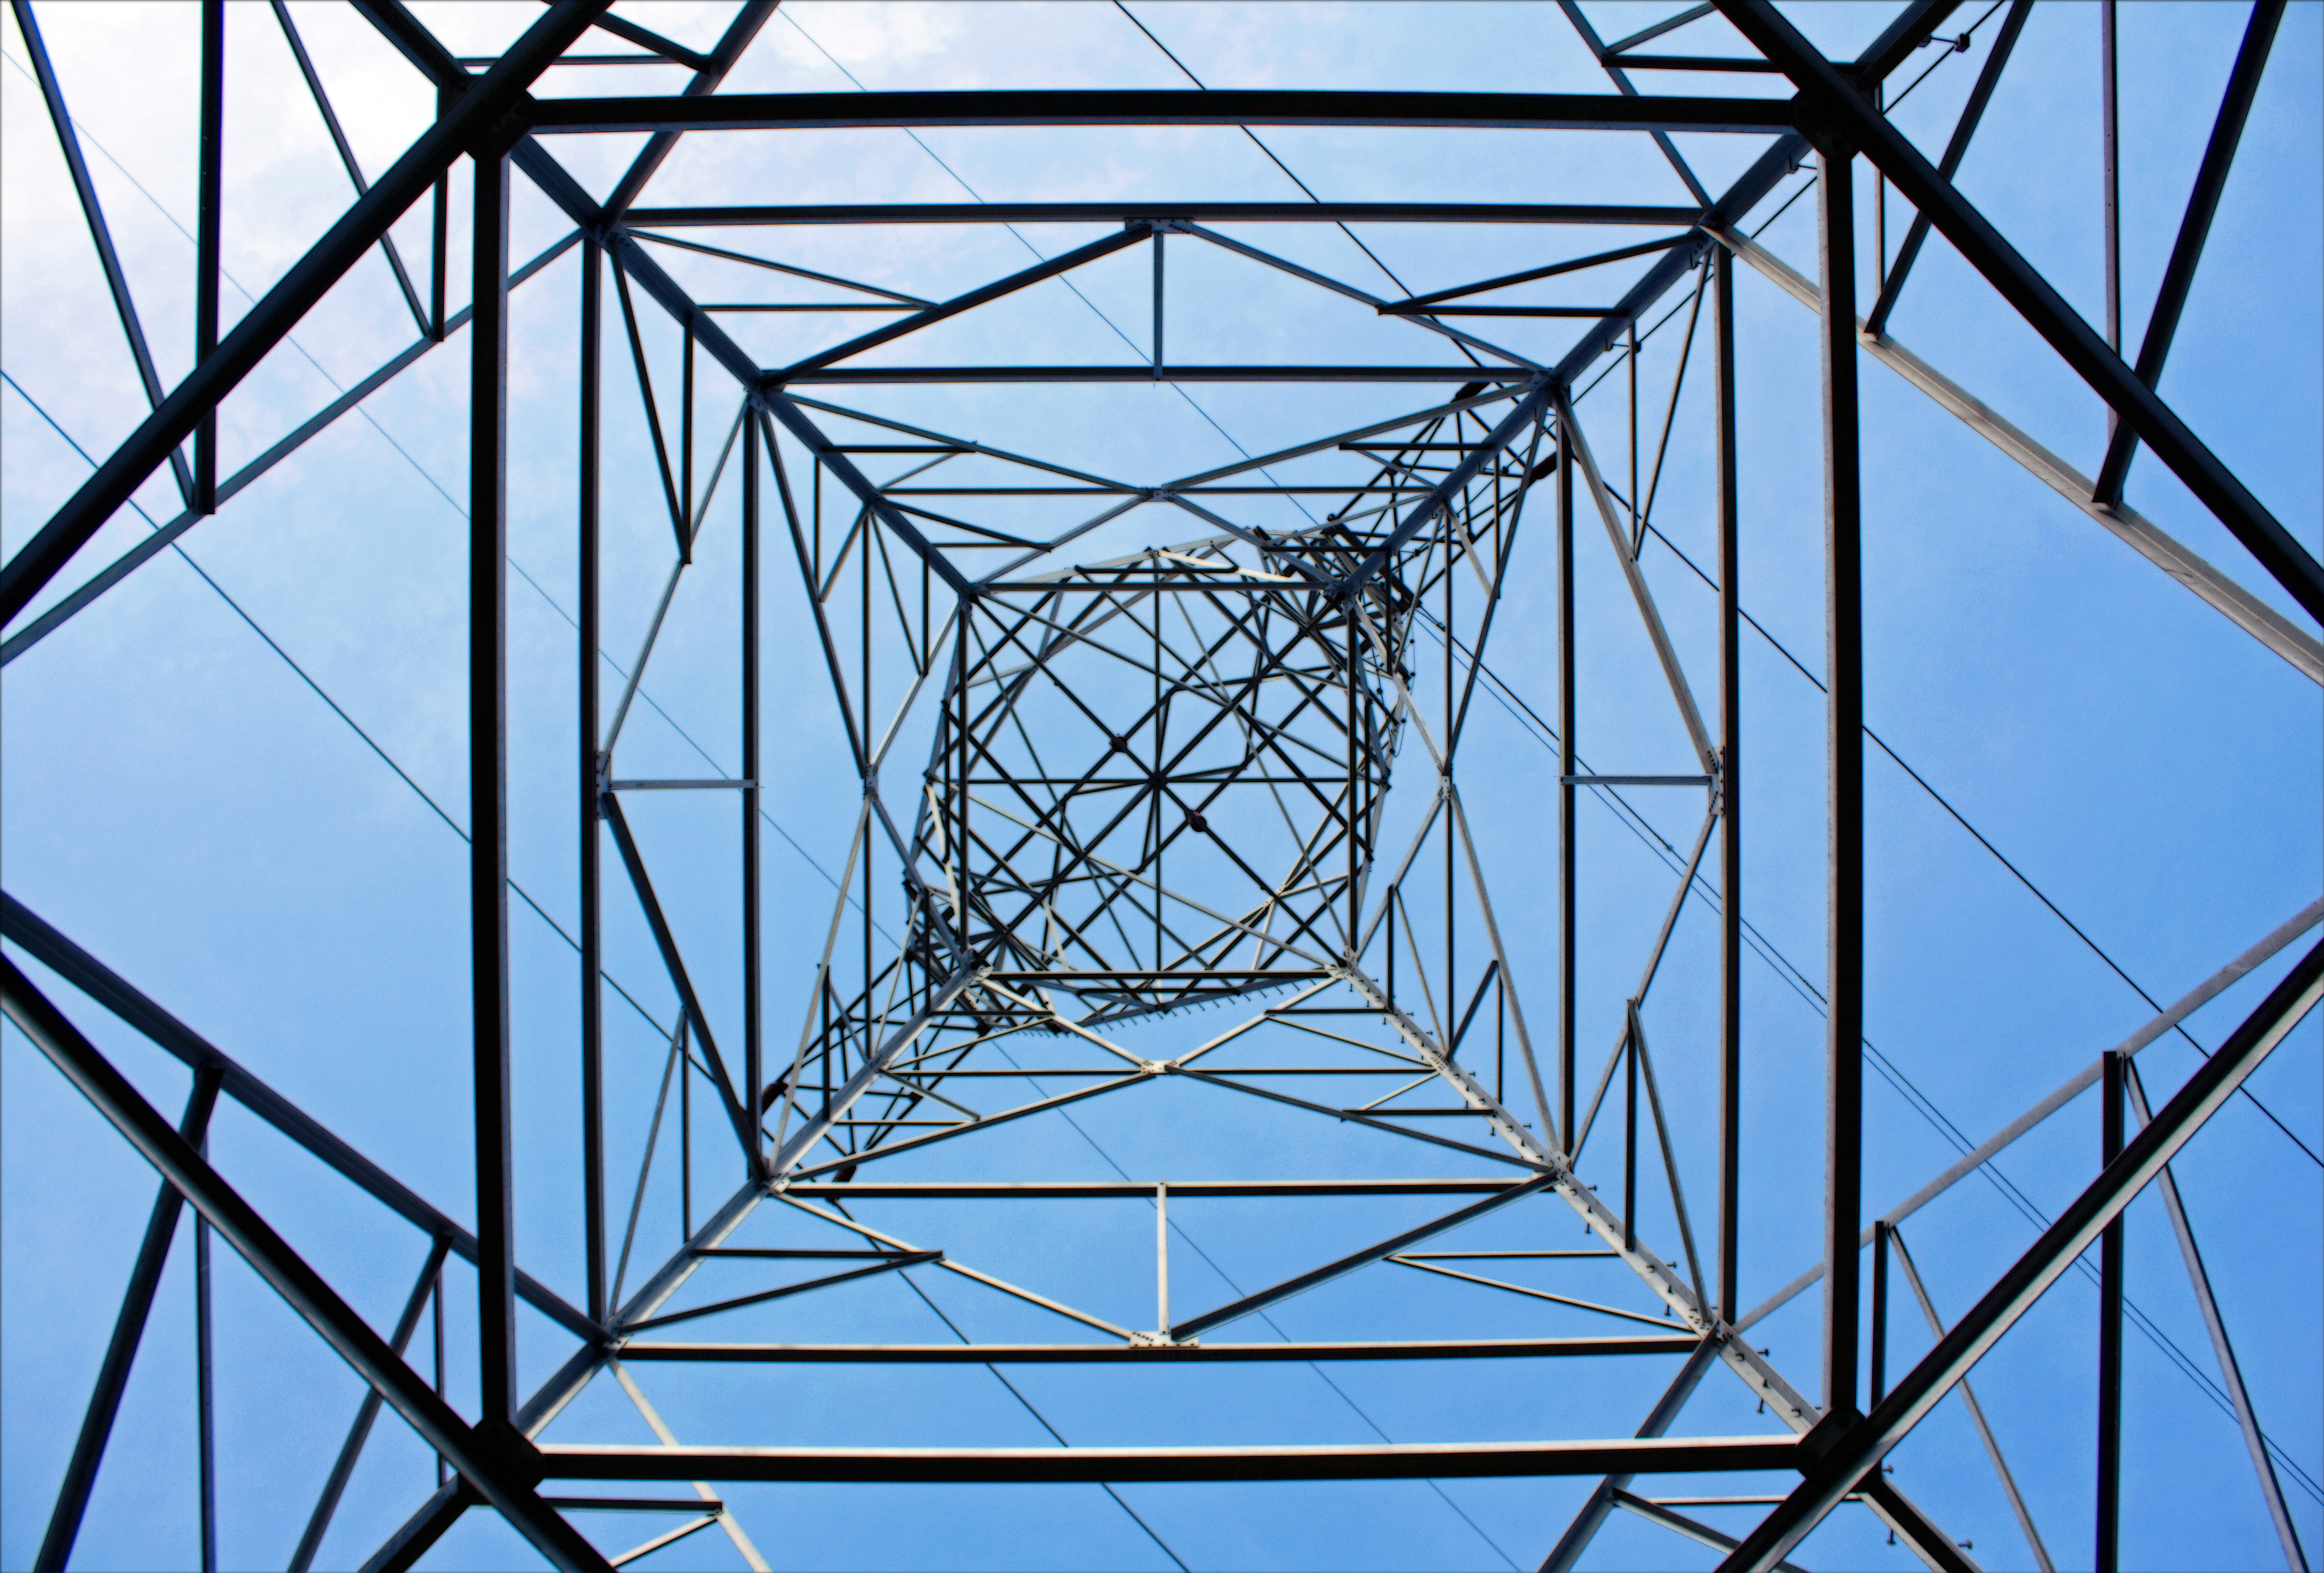
structure, web, line, tower, mast, facade, electricity, symmetry, scaffolding, anawesomeshot, static, bej, transmission tower, daylighting, outdoor structure, electrical supply, overhead power line